Moulting

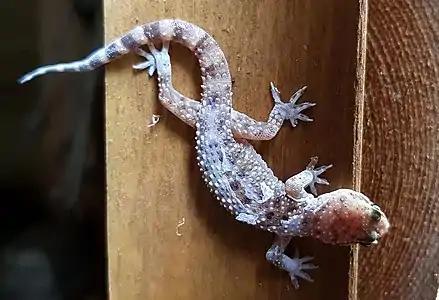

Squamates periodically engage in moulting, as their skin is scaly. The most familiar example of moulting in such reptiles is when snakes "shed their skin". This is usually achieved by the snake rubbing its head against a hard object, such as a rock (or between two rocks) or piece of wood, causing the already stretched skin to split.